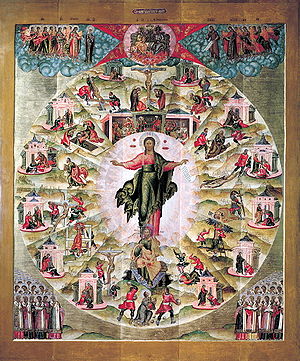
Apostlenes Gerninger
Apostlenes Gerninger er den femte bog i Det Nye Testamente. Den er en fortsættelse af Lukasevangeliet og ifølge overleveringen er den skrevet af evangelisten Lukas. Skriftet beretter om apostlenes og andre tidlige kristnes gerninger i tiden efter Jesu opstandelse og himmelfart.